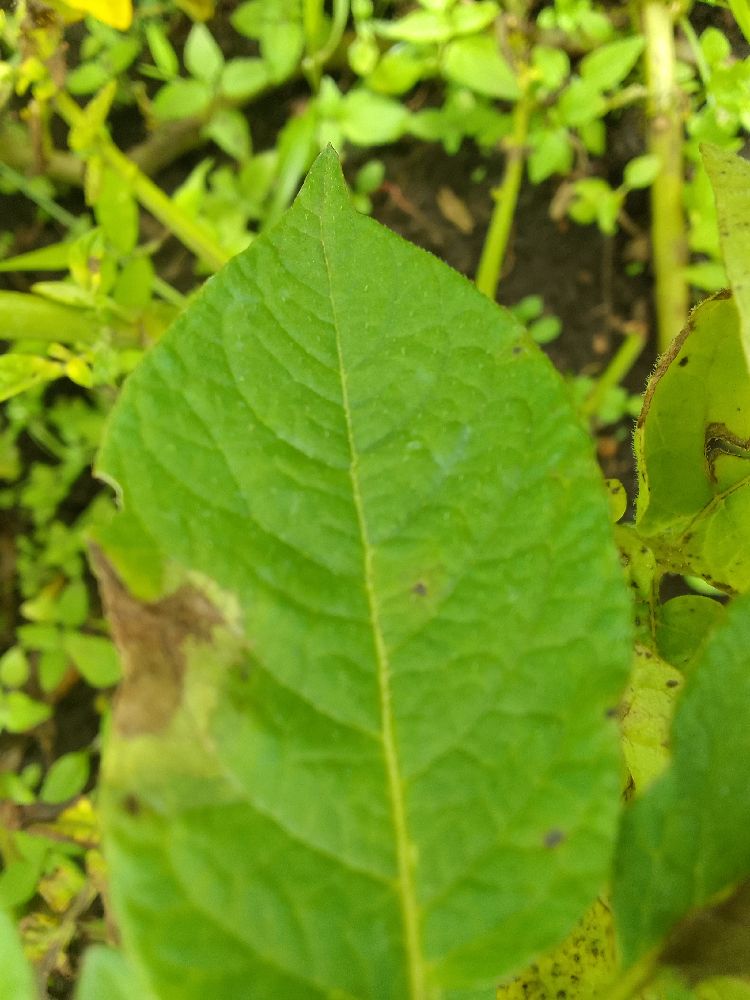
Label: Late blight